The Emperor of Ocean Park

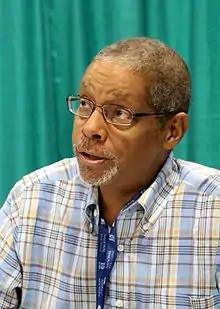
Author Stephen L. Carter in 2015

Stephen L. Carter wrote "The Emperor of Ocean Park" while working as a Professor of Law at Yale. In a 2002 interview, Carter, who had already written several non-fiction books in his career, said that the idea for a fiction novel had "always been in the back of [his] mind", and that the major characters of the novel had been ones he had tried to fit into various drafts and unpublished stories over the preceding years. Carter started working on the book in the mid-1990s, writing mostly at night while working at Yale during the day; it took him four years to complete in draft.